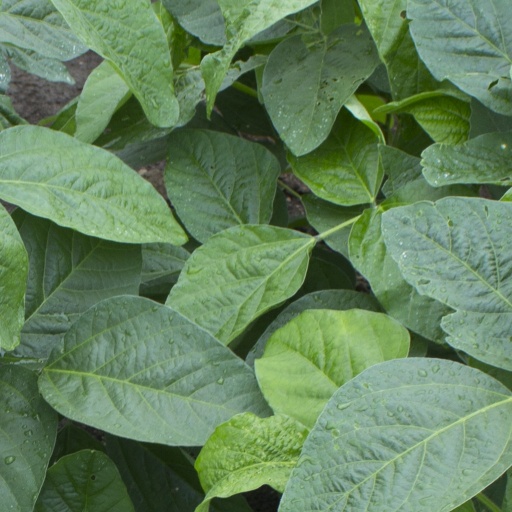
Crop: soybean